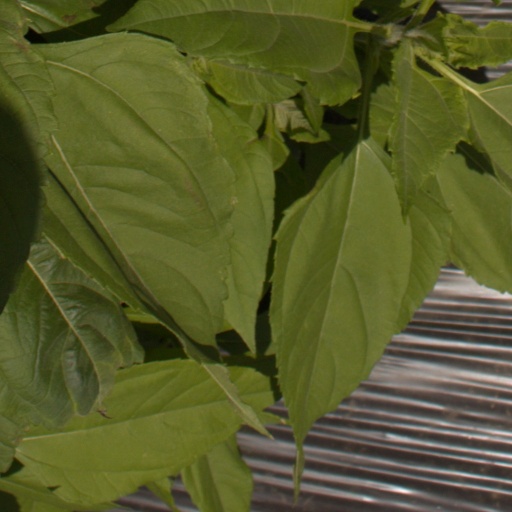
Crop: Jerusalem artichoke